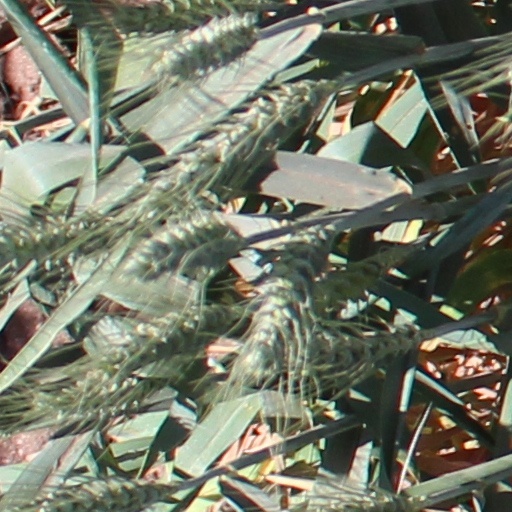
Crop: wheat